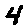
Label: 4